Fashion Island

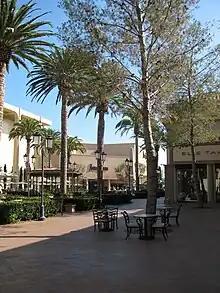

In 1989, the center underwent a major expansion and renovation based on the design of architect Jon Jerde, adding the Island Terrace—a second food court and a seven-screen Edwards Theatres cinema - along with a dramatic restructuring of the existing center. A large portion of the property between The Broadway and Bullocks Wilshire was redeveloped into a series of pedestrian avenues radiating from a new circular courtyard with the "Iris fountain", an animated fountain created by WET Design.